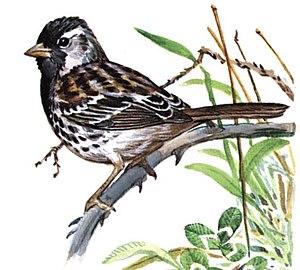
Le Bruant à face noire est une espèce de passereau appartenant à la famille des Passerellidae.